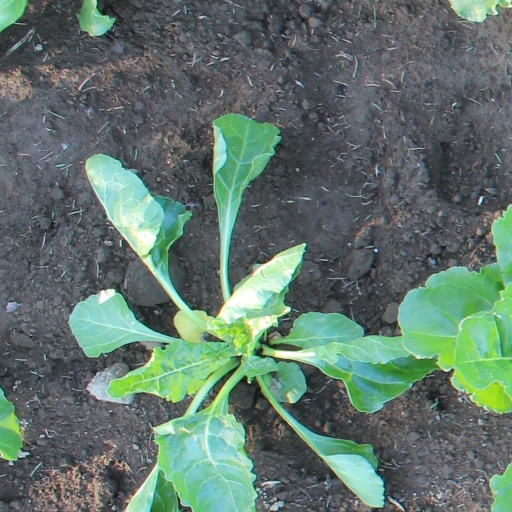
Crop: sugar beet